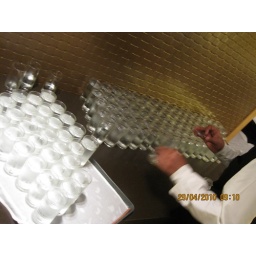
water in glass tumbler